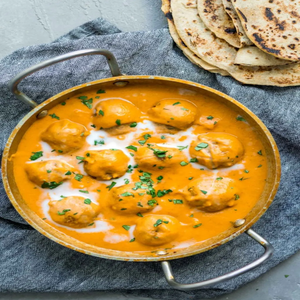
Dish: kofta